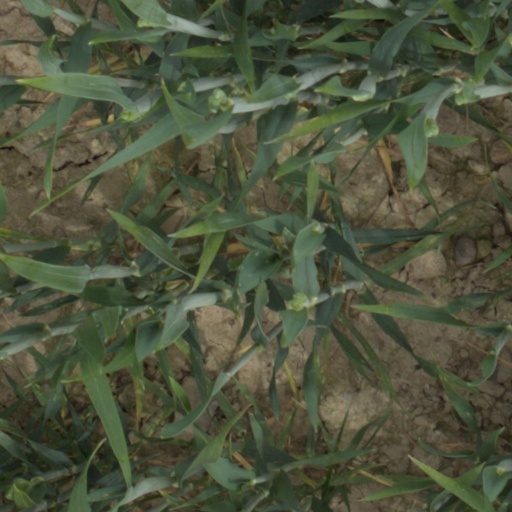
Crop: wheat